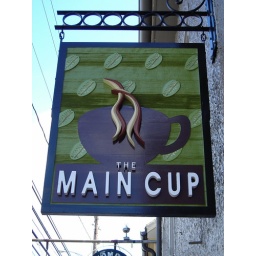
Beautifully done wooden sign for the coffee shop in Main's Ice Cream - Main St. Middletown, Maryland.